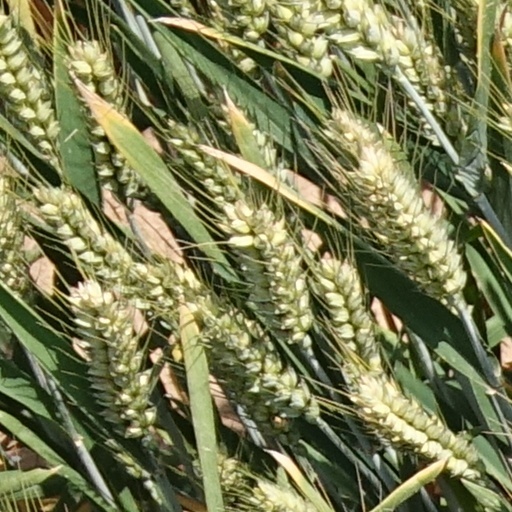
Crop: wheat